Leeds University Union

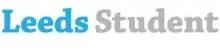
Leeds Student logo, the 2009 Guardian Student Newspaper of the Year

LUU has one of the country's most active university newspapers, "The Gryphon" (formerly "Leeds Student" until its renaming to its original name of "The Gryphon" in 2014). It is currently published monthly, on the third Wednesday of each month, during term time. The website is updated daily.